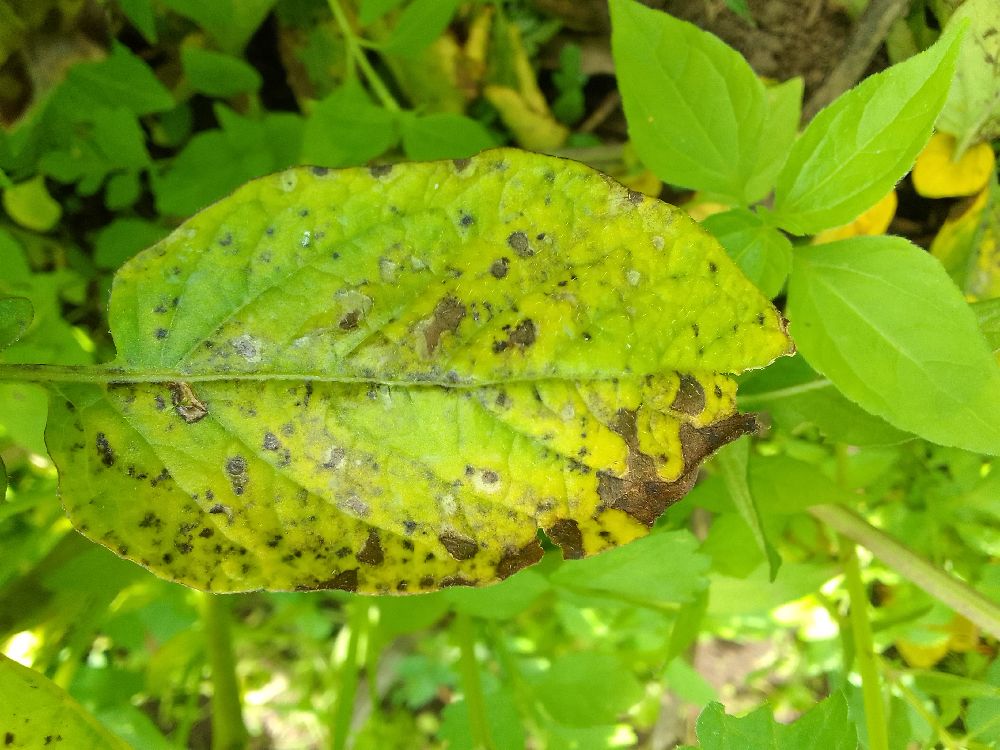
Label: Early blight